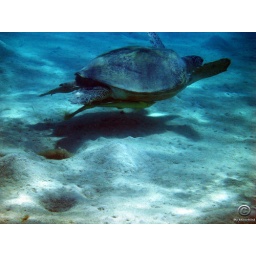
Mars Mubarak Marsa Alam 2009Eretmochelys imbricataThe most common turtle in the red sea, omnivorous feed primarily of invertebrates